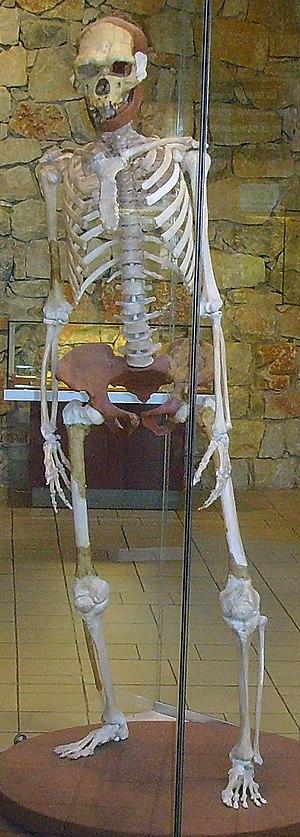
Homo erectus de Tautavel, département Pyrénées-Orientales (reconstruction, Muséum Tautavel)
L'Homme de Tautavel est le nom donné à un ensemble de fossiles du genre Homo, trouvés dans la Caune de l'Arago, sur la commune de Tautavel, dans les Pyrénées-Orientales. Les fossiles humains découverts sont datés sur une période allant de 570 000 à 400 000 ans avant le présent, et sont généralement attribués à l'espèce Homo heidelbergensis. La première dent fut mise au jour en 1965, et le fossile Arago 21 en 1971, par l'équipe d'Henry et Marie-Antoinette de Lumley. Les campagnes annuelles de fouilles continuent de livrer de nouveaux vestiges fossiles. L'industrie lithique associée à l'Homme de Tautavel est de type acheuléen.
La liste des espèces d'animaux disparus d'Europe comptabilise les animaux éteints, réintroduits et disparus localement d'Europe du Pliocène à l'Holocène.